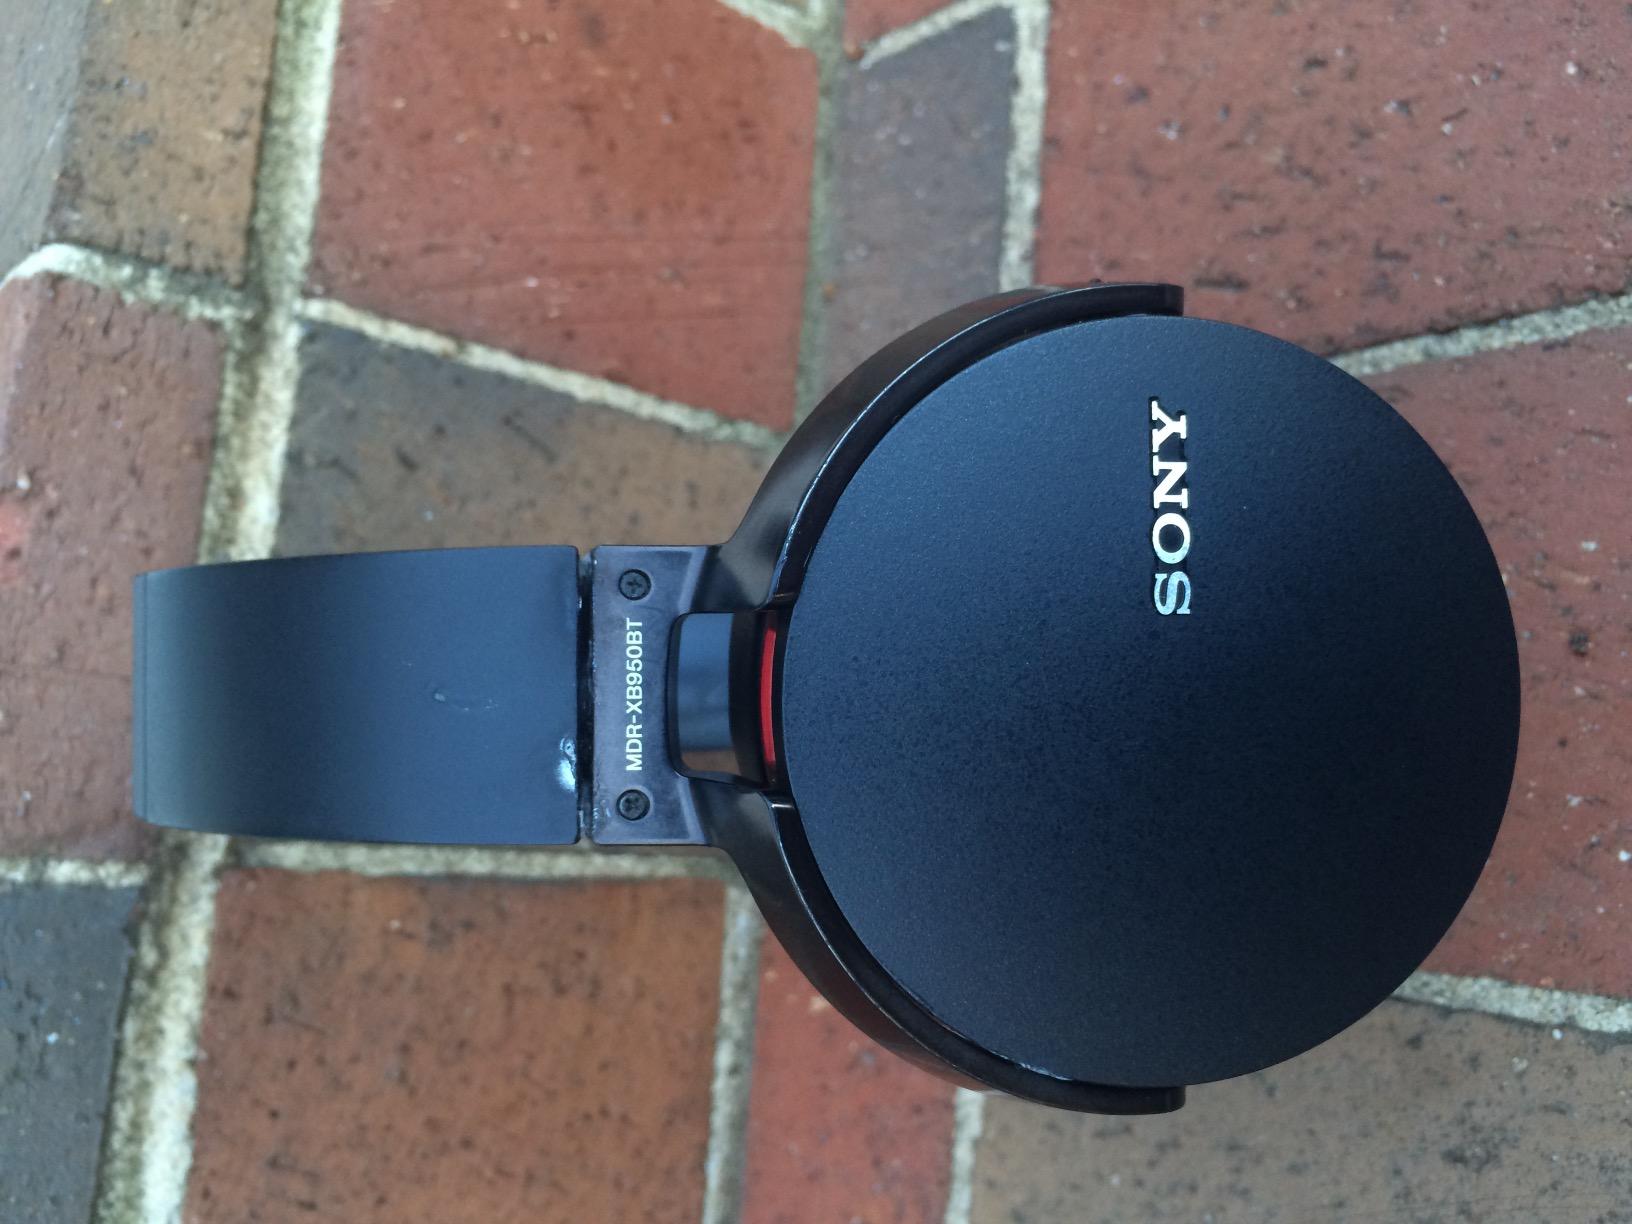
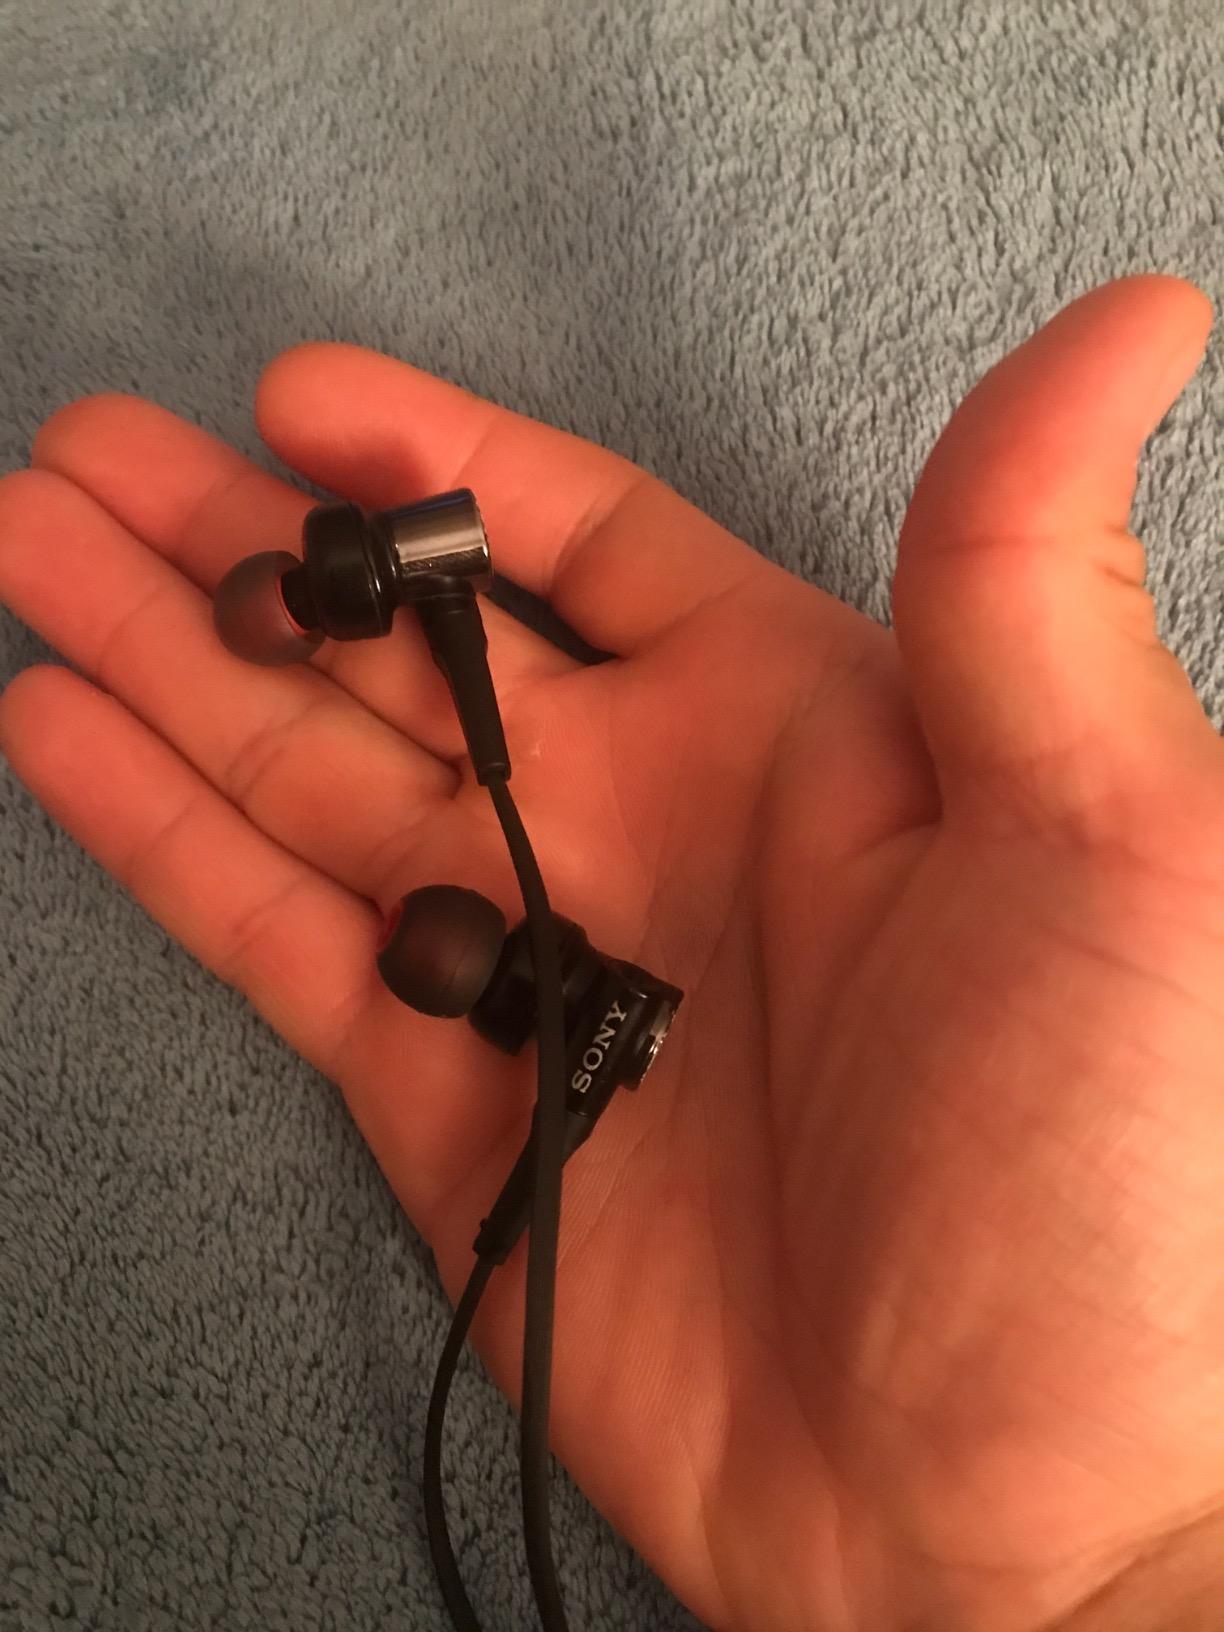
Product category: headphones
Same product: no